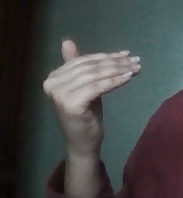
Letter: khaa